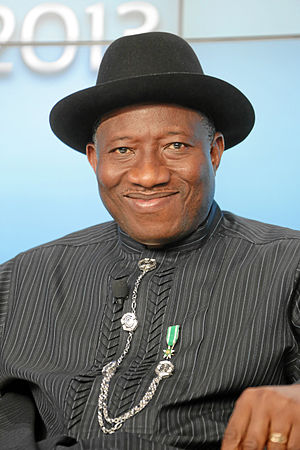
Goodluck Jonathan
Goodluck Ebele Jonathan er en nigeriansk politiker, der fra 6. maj 2010 til 29. maj 2015 var landets præsident. Allerede fra 9. februar var han fungerende præsident. Han repræsenterer det regerende parti People's Democratic Party.